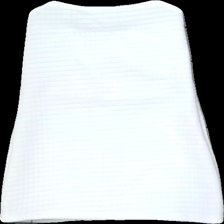
View: front
Type: Dress
Category: Ladies
Brand: Not in the list
Colors: White
Material: 100% polyester
Pattern: Checkered print
Cut: None
Season: All
Price range: <50
Recommended usage: Reuse
Description: rutig klänning